Truskavets

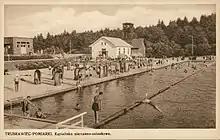
A salt-sulfur pool in the 1930s, destroyed during World War II

Following the collapse of the Austro-Hungarian Empire, the Polish–Ukrainian War and the Polish–Soviet War, Truskawiec became part of Poland again. Administratively it was the seat of Gmina Truskawiec, located in the Drohobycz County of the Lwów Voivodeship. As the spa was not destroyed in these conflicts, activity resumed quickly, as early as 1920 and Truskawiec soon emerged as a popular spa destination. In the 1920s and 1930s, almost 300 hotels, villas and guest houses were built here. The town was awarded three gold medals as the country's best spa resort. Next to Krynica-Zdrój, it was the most visited and most popular resort in Poland. A number of notable Polish personalities visited Truskawiec during that era, including politicians (Stanisław Wojciechowski, Józef Piłsudski, Wincenty Witos, Ignacy Daszyński), artists (Eugeniusz Bodo, Adolf Dymsza, Julian Tuwim, Stanisław Ignacy Witkiewicz, Bruno Schulz, Zofia Nałkowska, Marian Hemar, Hanka Ordonówna, Jan Kiepura, Zofia Batycka, Antoni Słonimski), athletes (Stanisława Walasiewicz, Halina Konopacka, Janusz Kusociński) and Generals Stanisław Maczek and Kazimierz Sosnkowski. Numerous guests from abroad came there as well. In 1935, the Prime Minister and future president of Estonia Konstantin Päts visited the spa. Rajmund Jarosz, who was the owner of the spa since 1911, founded the Museum of Natural History ("Muzeum Przyrodnicze") and a salt-sulfur pool, later destroyed during World War II.